Riza Santos

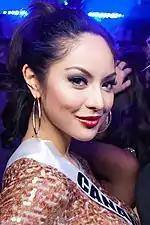
Riza Santos at the Miss Universe 2013 in Moscow

Santos competed at the 2013 edition of Miss Universe Canada held in Toronto where she was hailed 1st Runner up to Denise Garrido. However, 24 hours later, it was later revealed that she originally won due to a typo error in the ratings of the Top 5 entries, which afterwards, significantly impacted the final results of the competition. A week later, she was officially crowned as the new Miss Universe Canada 2013 in her hometown, Calgary, Alberta. This is the first instance of this type of error in the 11 years that Beauties of Canada (BOC) has produced the Miss Universe Canada pageant. Garrido has actually ranked as third runner-up.